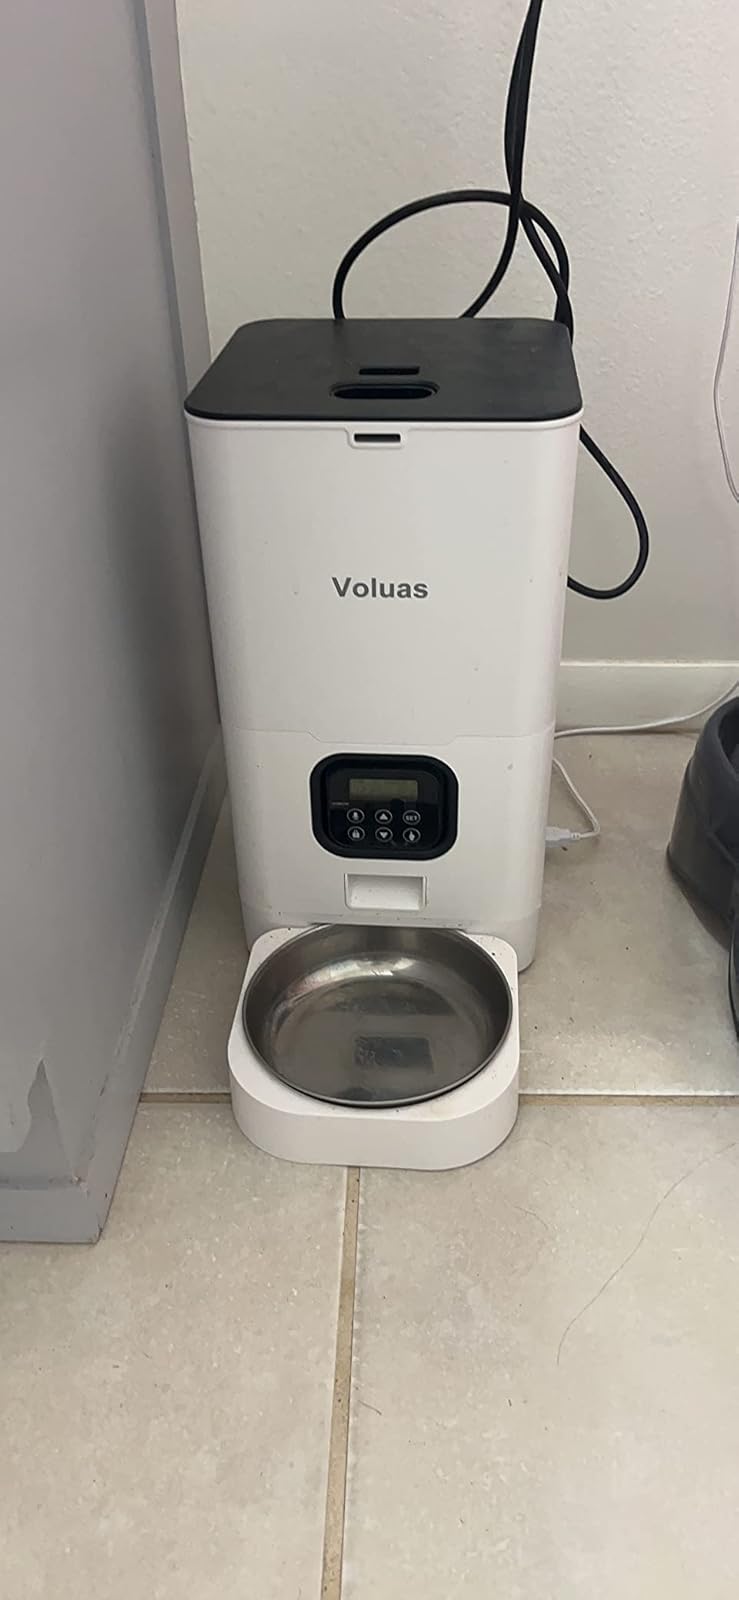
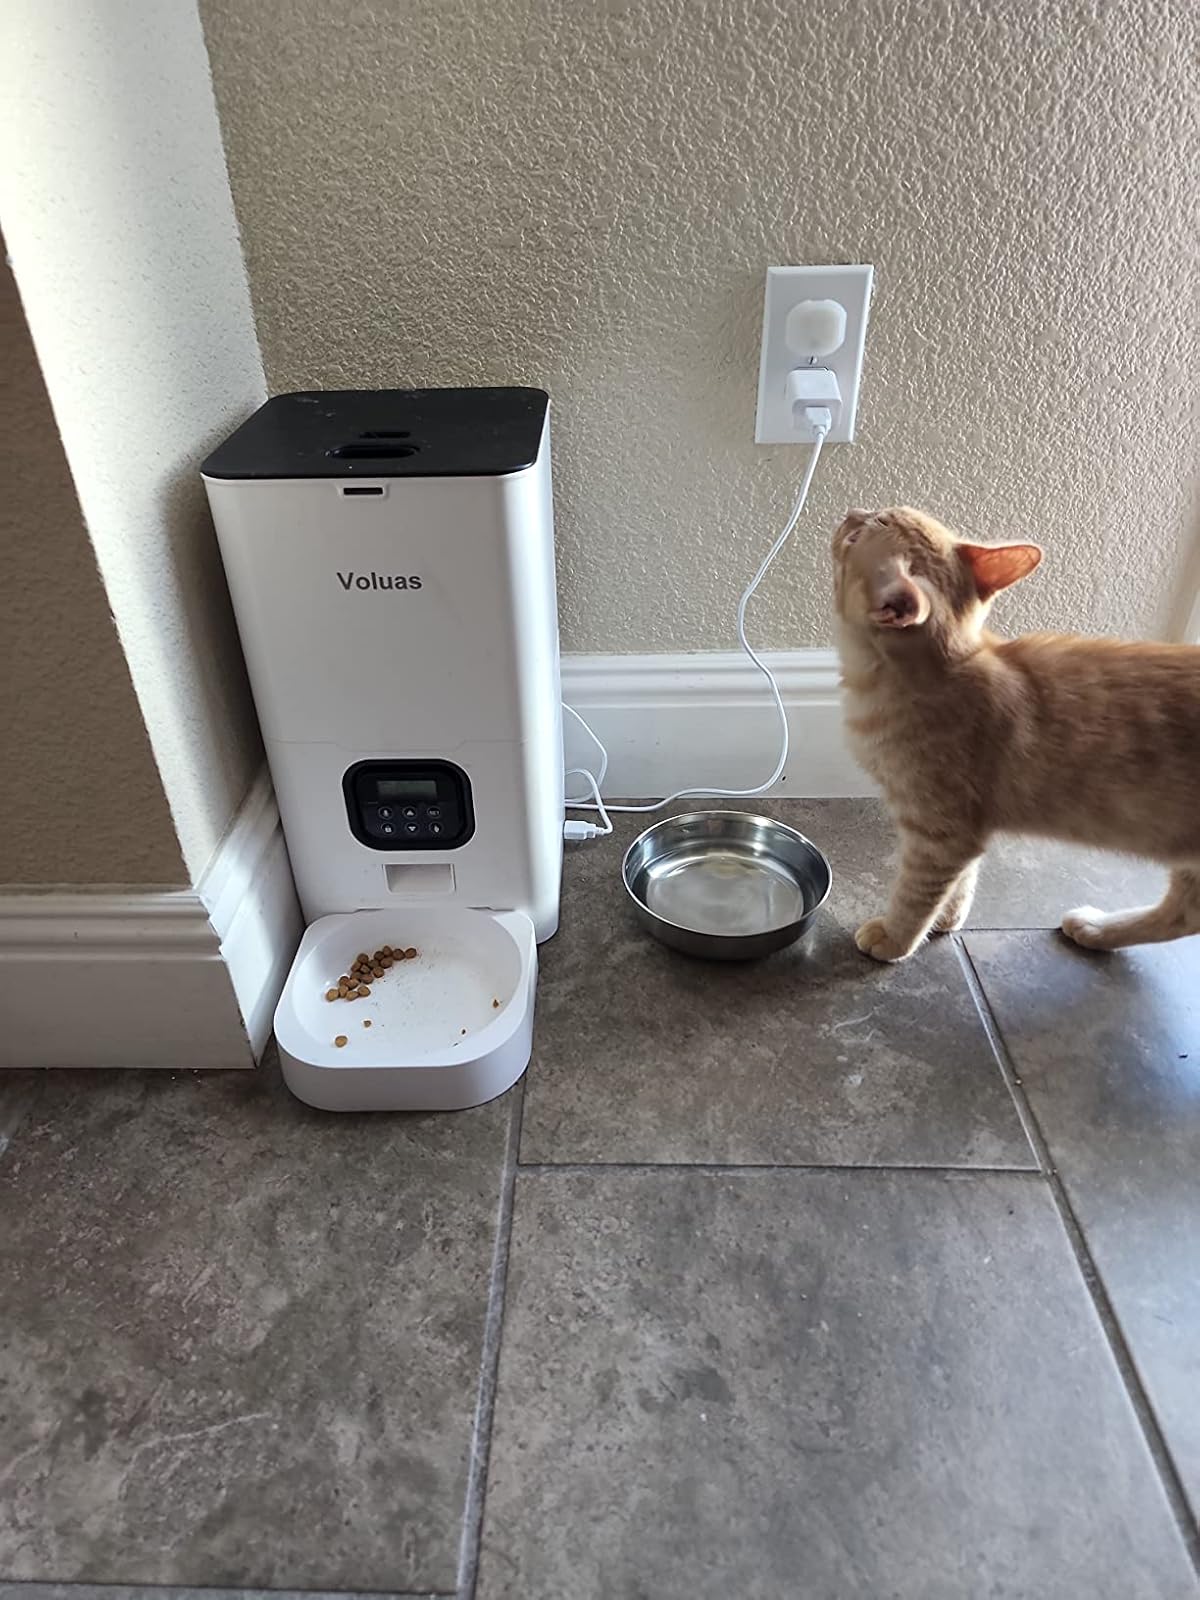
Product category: items_feeder
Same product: yes